Tourism in Bhutan

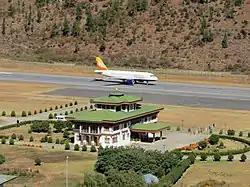
Paro International Airport

Druk Air, founded in 1981, used to be the only airline operating flights in Bhutan, until the liberalization of the aviation industry with the introduction of Bhutan Airlines in December 2011.